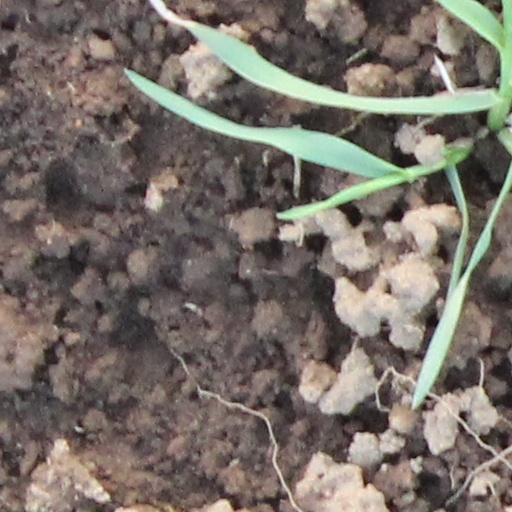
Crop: wheat